Question: Please indicate a possible affordance area of bicycle that can be used for sitting
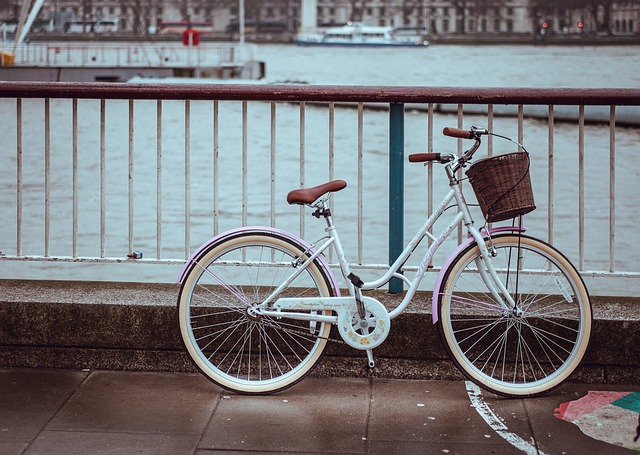
Answer: [282, 179.5, 354, 207.5]